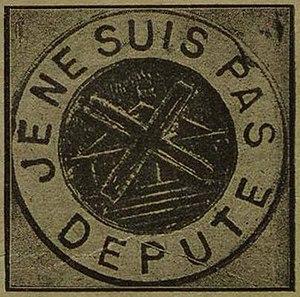
Insigne ""Je ne suis pas député"" porté par les sympathisants des ligues lors de la crise du 6 février 1934."
L'antiparlementarisme désigne l'opposition ou l'hostilité envers le parlementarisme, qu'il s'incarne sous forme républicaine ou monarchique, critiquant le plus souvent le coût de fonctionnement du Parlement, la corruption des parlementaires, leur absentéisme et le vote godillot.
La date du 6 février 1934 fait référence à une manifestation antiparlementaire organisée à Paris devant la Chambre des députés par des groupes de droite, des associations d'anciens combattants et des ligues d’extrême droite pour protester contre le limogeage du préfet de police Jean Chiappe à la suite de l'affaire Stavisky.